Étienne Ficquet

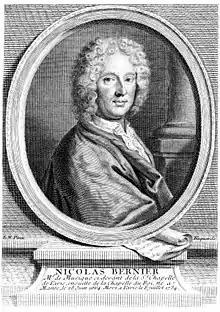
"Nicolas Bernier"

Étienne Ficquet (13 September 1719 – 11 December 1794) was a French engraver.